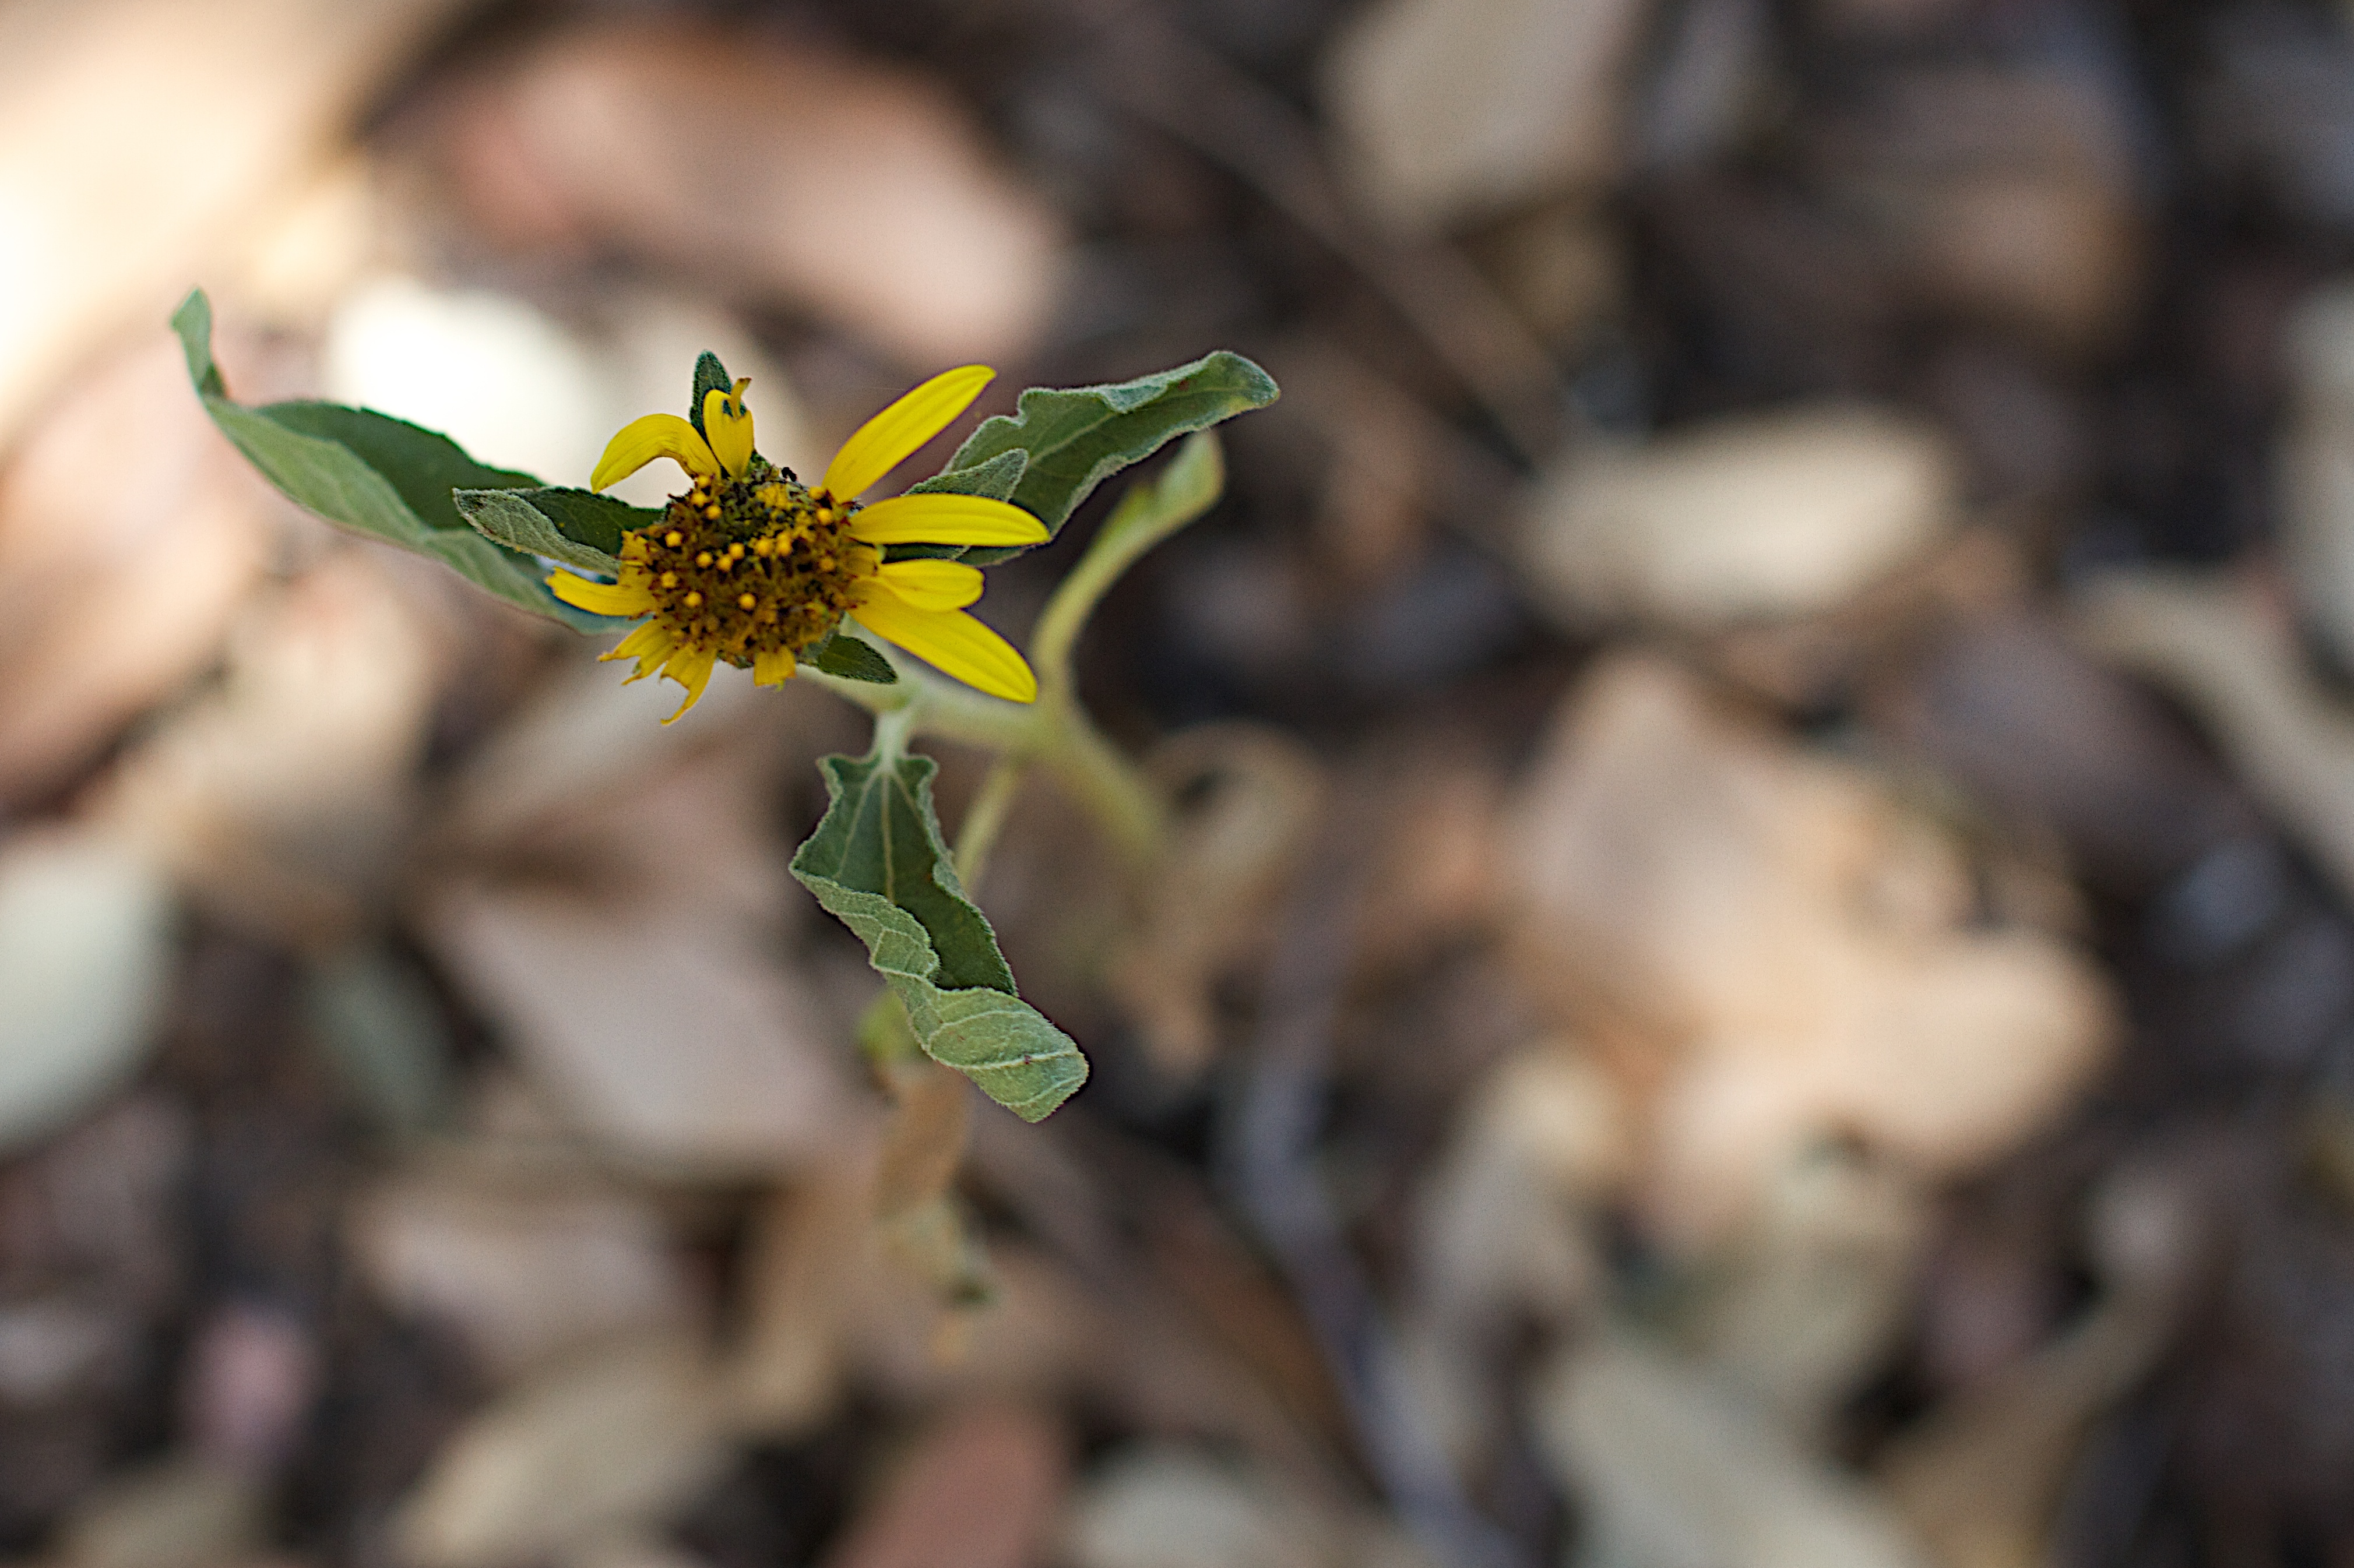
nature, blossom, plant, leaf, flower, produce, insect, botany, flora, fauna, invertebrate, wildflower, close up, macro photography, flowering plant, land plant